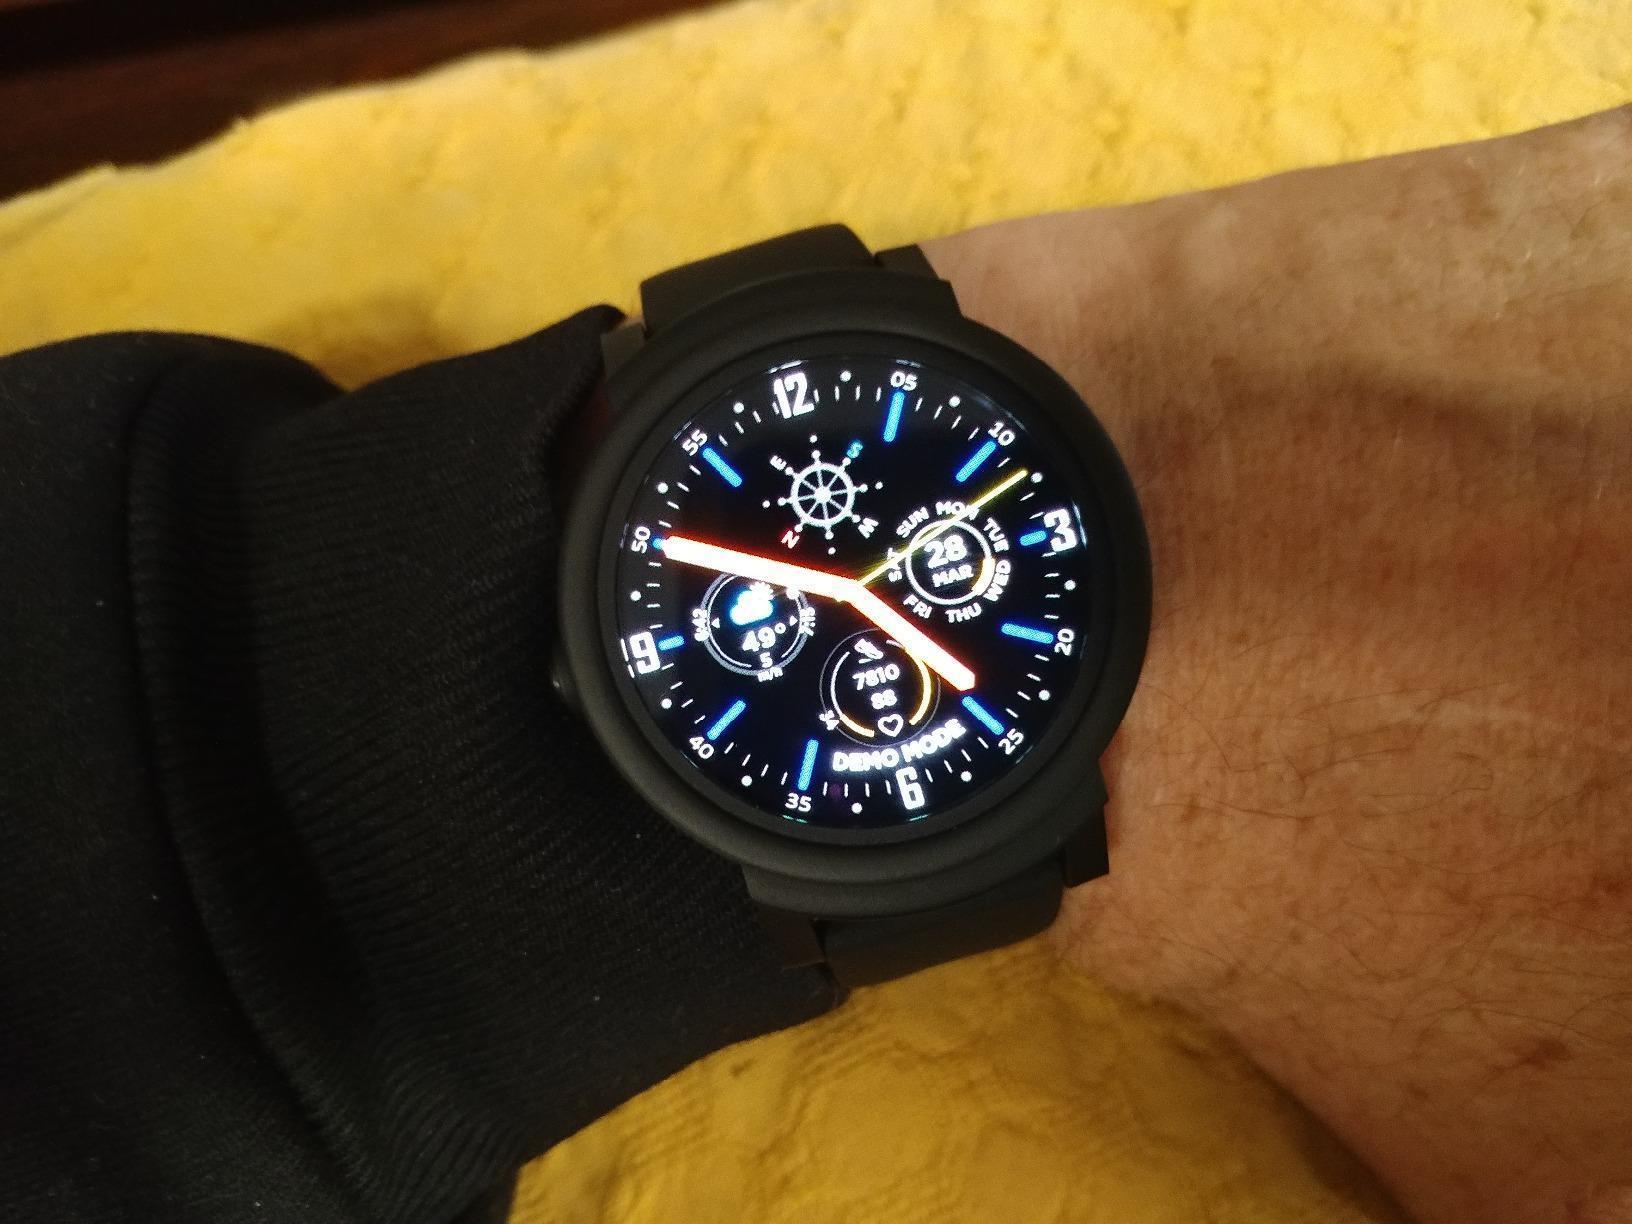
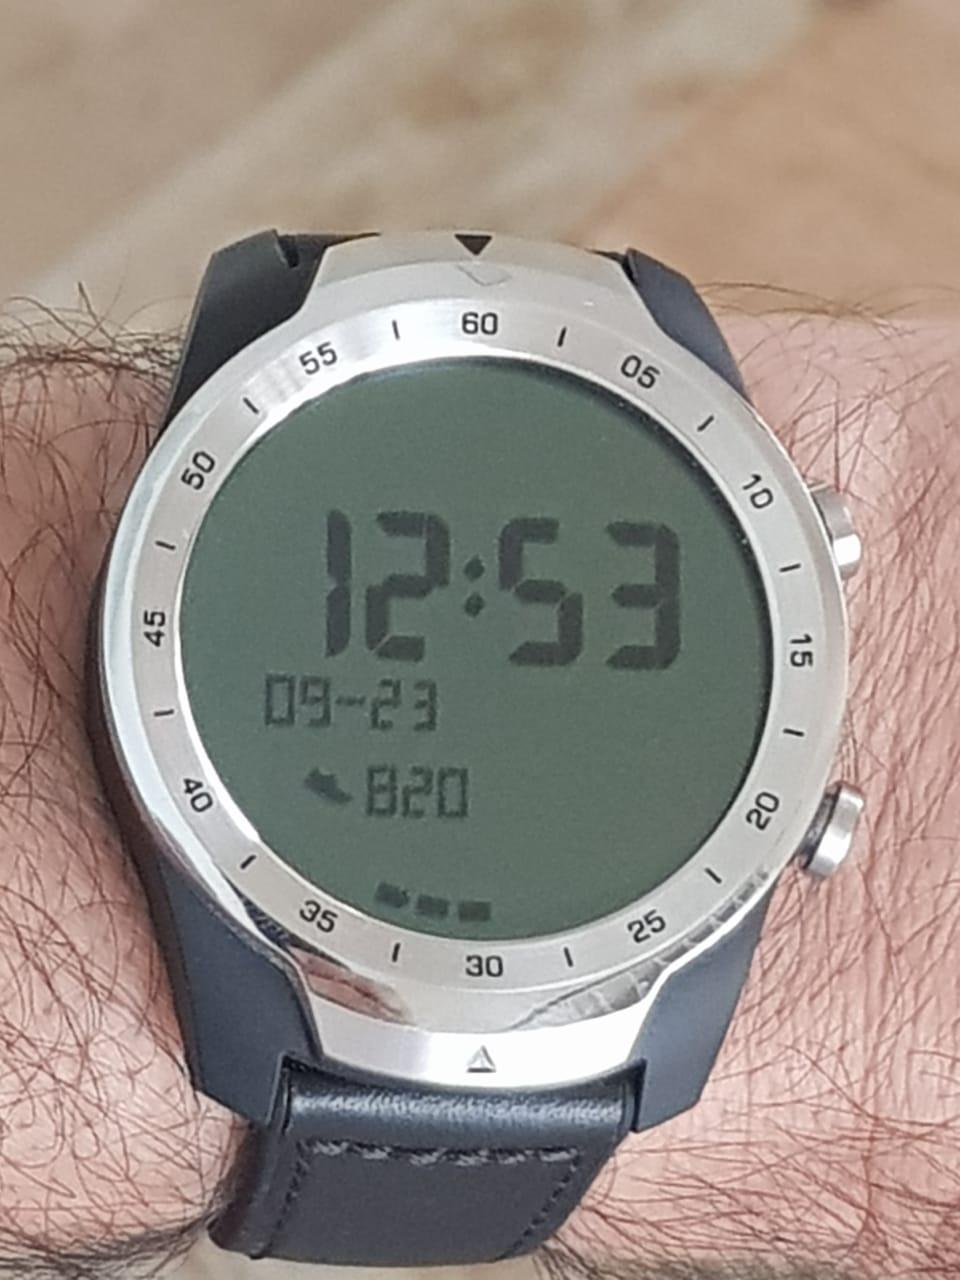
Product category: smartwatch
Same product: no